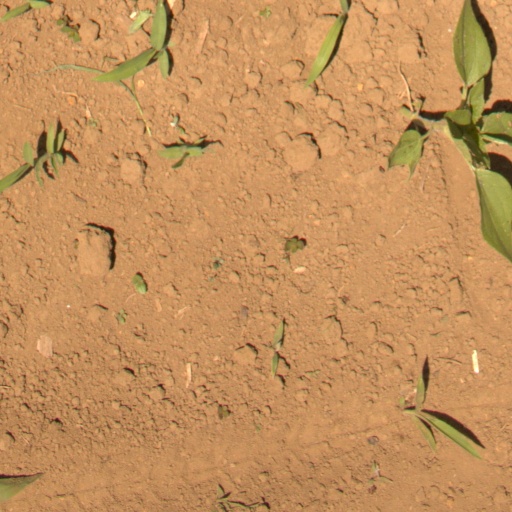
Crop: Jerusalem artichoke